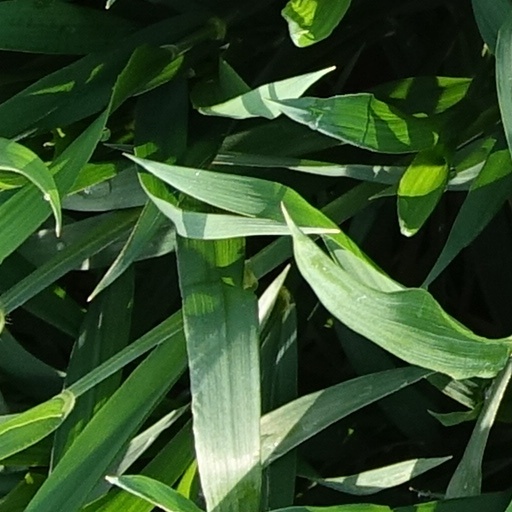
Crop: wheat